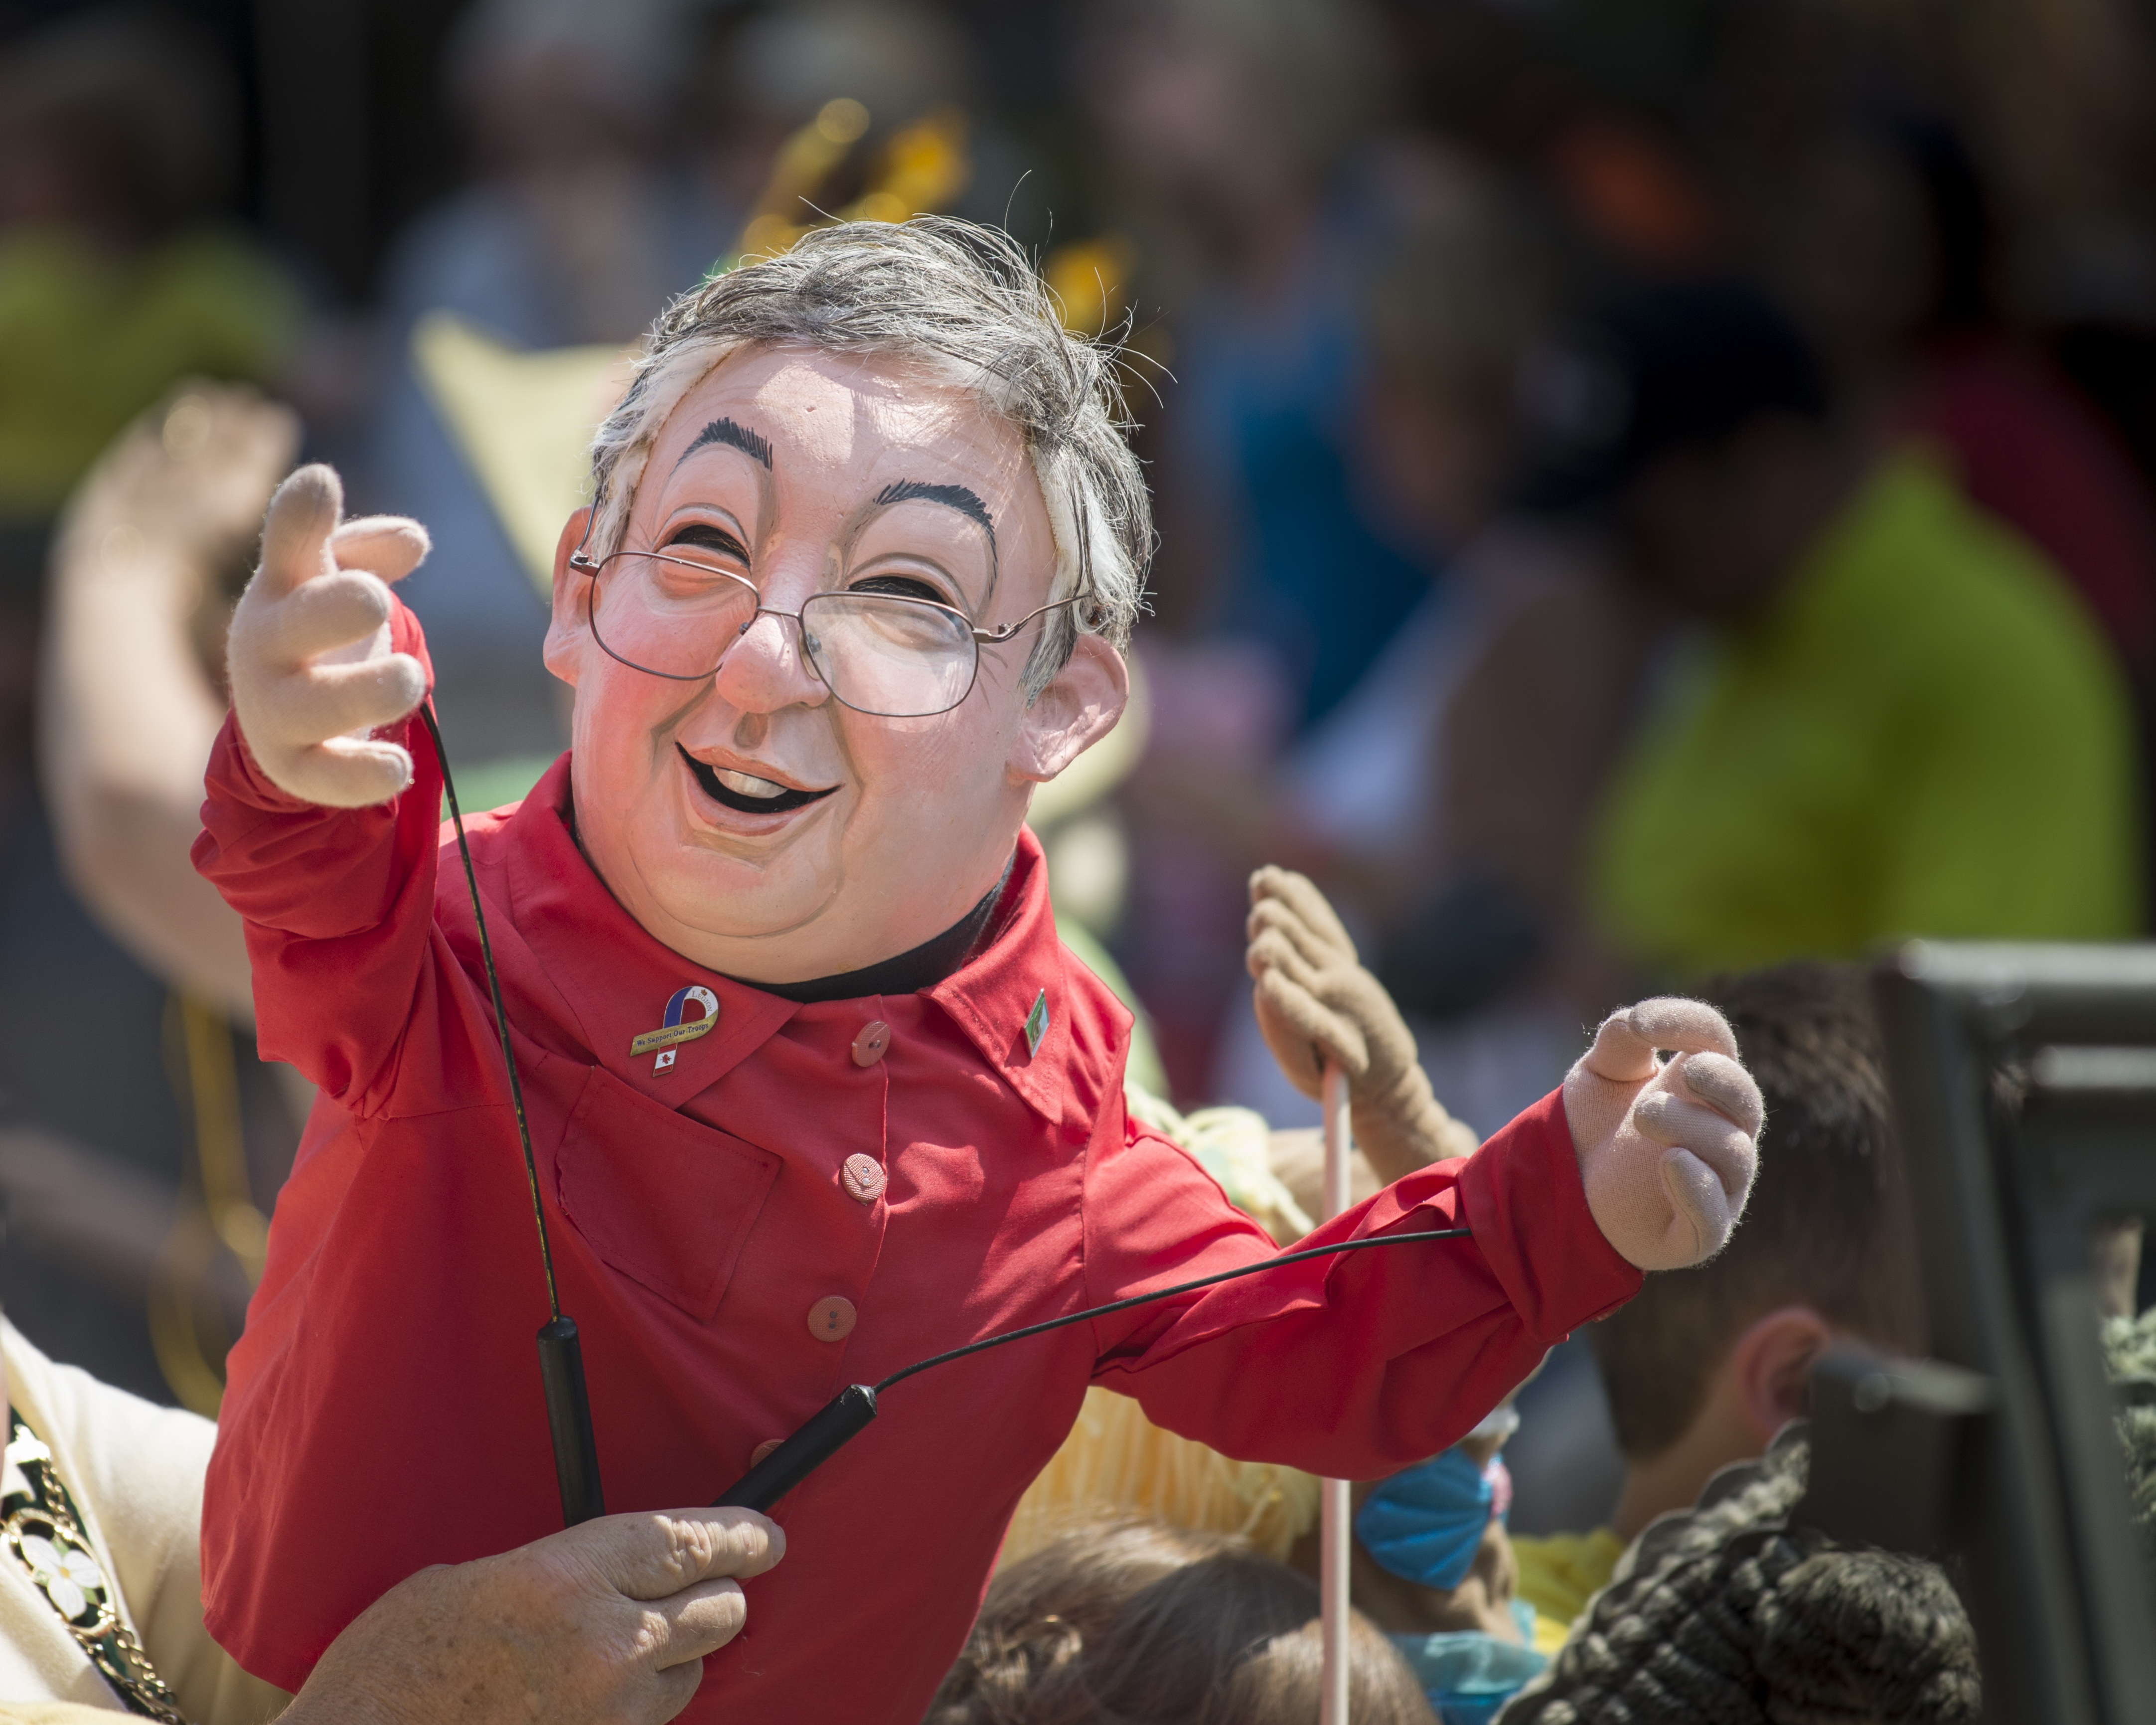
man, person, people, street, town, carnival, child, parade, puppet, festival, tradition